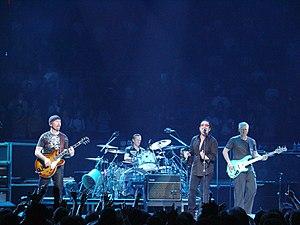
How to Dismantle an Atomic Bomb est le onzième album studio du groupe de rock irlandais U2, sorti le 22 novembre 2004. Produit principalement par Steve Lillywhite après le départ de Chris Thomas, le disque a été enregistré à Dublin, aux Hanover Quay Studios et en France à Èze dans les Alpes-Maritimes. Comme son prédécesseur All That You Can't Leave Behind, mais avec un son plus percutant, il est composé de onze chansons rock et de ballades, beaucoup moins expérimentales que les compositions des années 1990. Les thèmes abordés par le disque sont la vie, la mort, l'amour, la guerre, la foi et la famille. Les quatre singles de l'opus sont Vertigo, All Because of You, Sometimes You Can't Make It on Your Own et City of Blinding Lights. Plutôt bien reçu par les critiques, l'album se classe N°1 dans 30 pays et se vend à plus de dix millions de copies dans le monde entier. Le disque a remporté 9 Grammy Awards entre 2005 et 2006 dont celui de meilleur album de l'année et 3 pour Vertigo, un tube planétaire. Il est suivi de la tournée mondiale Vertigo Tour. Une réédition vinyle de l'album sort le 7 juin 2019 pour son quinzième anniversaire.